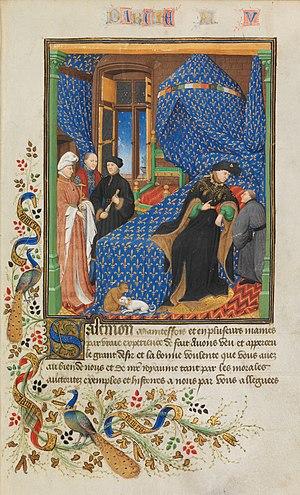
Dialogue de Charles VI avec Pierre Salmon
Les Dialogues de Pierre Salmon, autrement appelé Traictés de Pierre Salemon a Charles VI roy de France est une œuvre connue par deux manuscrit enluminée rédigés par Pierre le Fruitier dit « Salmon » vers 1409 puis 1411-1413. Il s'agit d'un échange fictif avec Charles VI. Il est actuellement conservé à la Bibliothèque nationale de France pour le premier et à la Bibliothèque de Genève pour le second.
Le gothique international est une phase tardive de l'art gothique qui s'est simultanément développée sur les terres franco-flamandes, en Bourgogne, en Bohême et dans le nord de l'Italie entre la fin du XIVᵉ siècle et le début du XVᵉ siècle avant de se propager largement à travers l'ensemble de l'Europe occidentale et centrale, justifiant ainsi le nom donné à cette période par l'historien d'art français Louis Courajod à la fin du XIXᵉ siècle.